Madison Street Methodist Episcopal Church

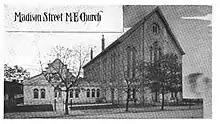
Photo of Madison Street Methodist Episcopal Church from H.V. Smith's Chester and Vicinity published in 1914

In 1872, another lot was purchased on the northeast corner of Seventh and Madison Streets and construction was initiated. On July 17, 1874, the Madison Street Methodist Episcopal Church was dedicated and opened for worship.